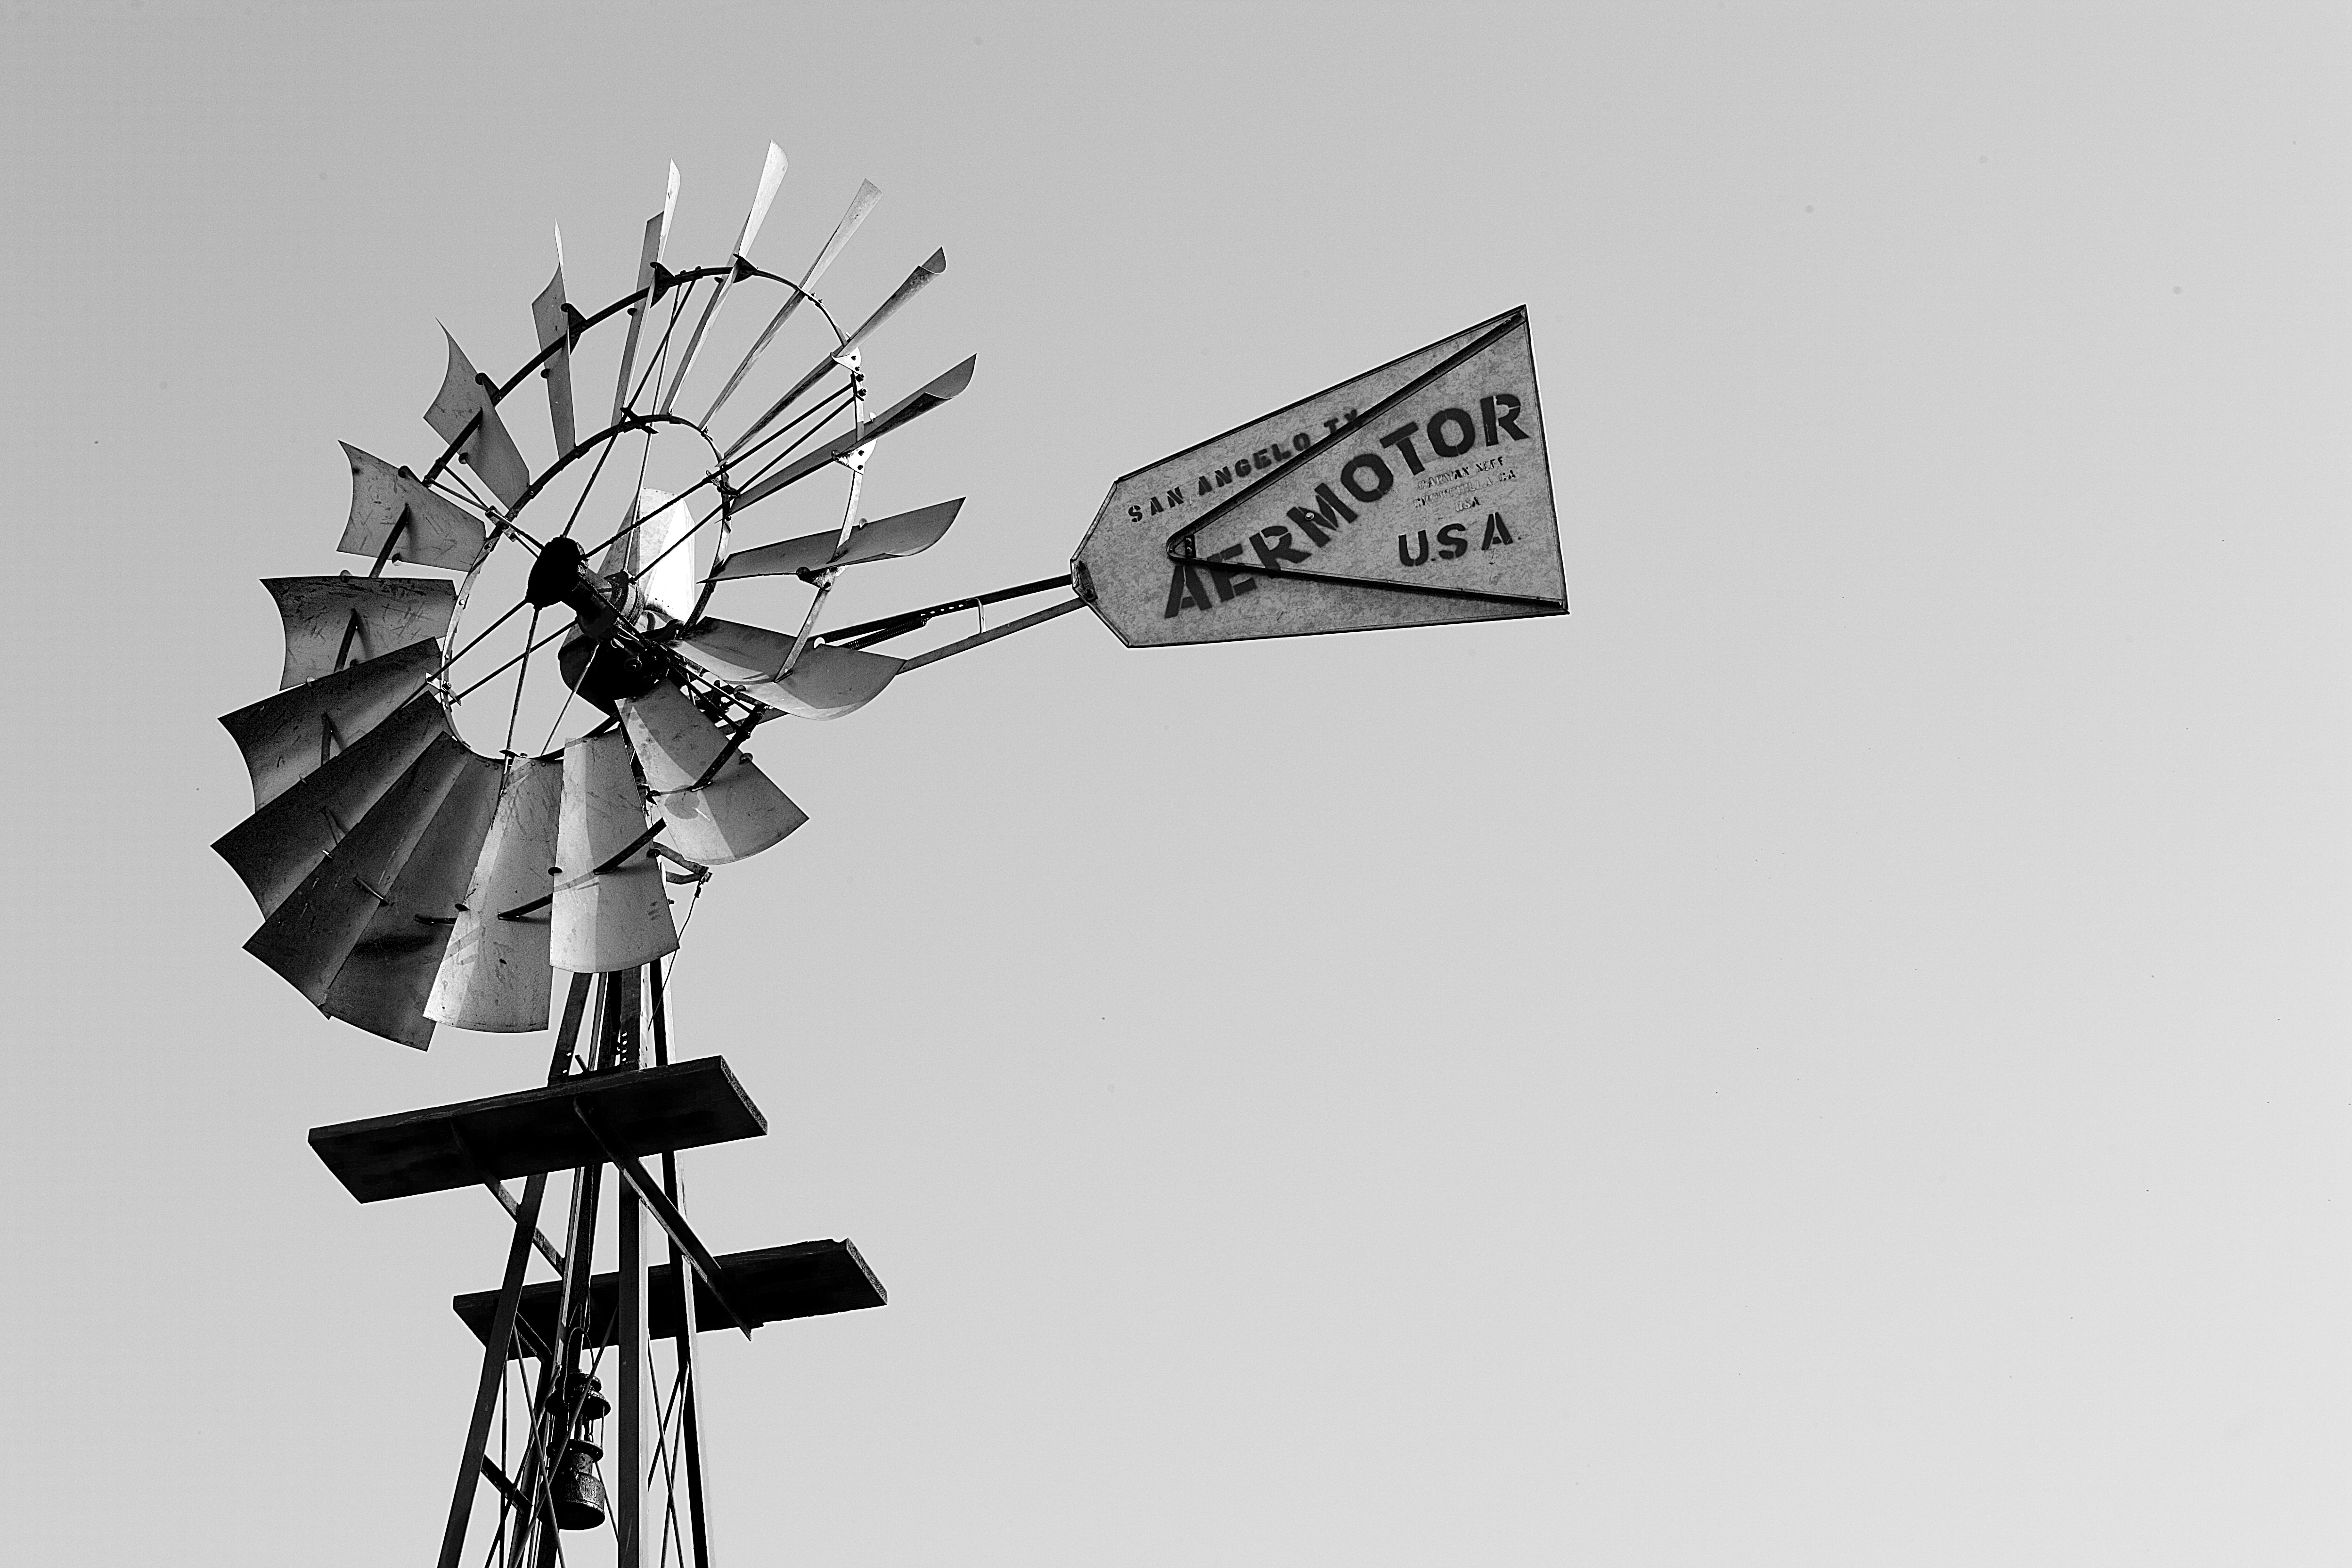
windmill, white, black and white, monochrome photography, wind, monochrome, stock photography, style, mill, signage